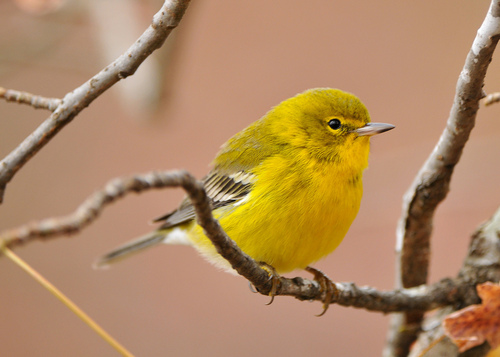
the bird has a yellow breast and belly as well as a small bill.
this small yellow bird has a round body and black eyes.
a small bird with a flat bill and a yellow breast, and a yellow crowna small bird with a small bill that curves downwards, and a yellow belly
this bird is yellow and white in color with a short sharp beak, and black eye rings.
this particular bird has a yellow body and brown secondaries with white patches
this bird is yellow in color, with a sharp beak.
the bird has a yellow puffy belly and a small tan bill.
this bird is a bright yellow with some darker colored patches on its head and back.
a small bird with a yellow coloring and pointed beak.
Species: Pine Warbler